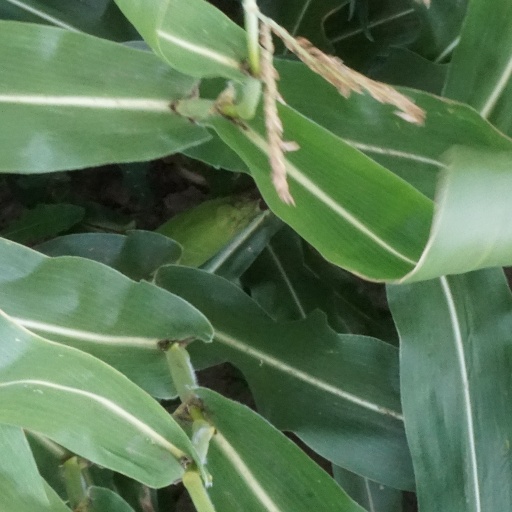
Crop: maize; corn